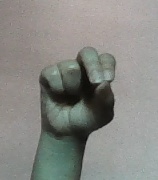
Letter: gaaf